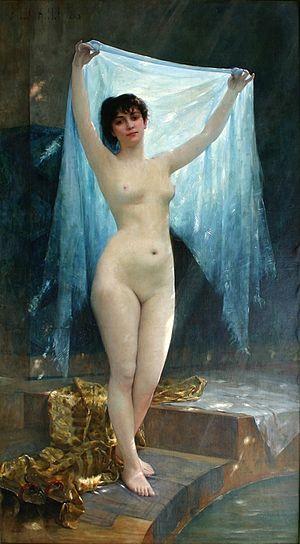
Une Beauté orientale (esqui-djamidja)
Albert Louis Aublet, né le 18 janvier 1851 à Paris et mort le 3 mars 1938 à Neuilly-sur-Seine, était un artiste peintre français.